Carbonari

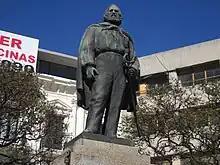
Monument to Giuseppe Garibaldi in Montevideo, Uruguay

A new organization of the same name and claiming to be its continuation was founded in 1896 by Artur Augusto Duarte da Luz de Almeida. This organization was active in efforts to educate the people and was involved in various antimonarchist conspiracies. Most notably, "Carbonária" members were active in the assassination of King Charles I and his heir, Prince Louis Philip in 1908. "Carbonária" members also played a part in the 5 October 1910 revolution that deposed the Constitutional Monarchy and implemented the republic. One commonality among them was their hostility to the Church and they contributed to the republic's anticlericalism.